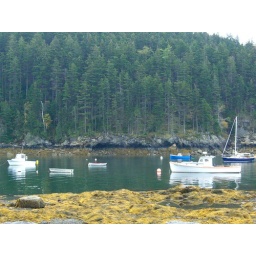
Some boats at the boat launch in Seal Cove